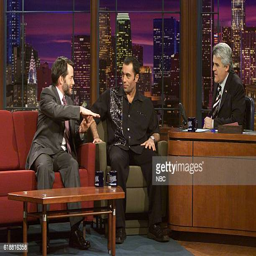
actor and comedian during an interview with comedian